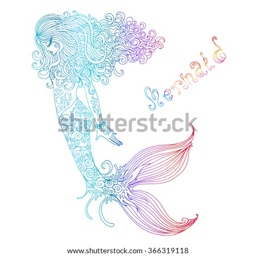
vector graphic drawing fairy mermaid with long curly hair .